The Strike (1904 film)

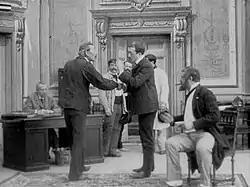

The première of the film took place at the "Grand Cinématographe Américain" in Rouen on 29 September 1904. The film was further distributed by Pathé Frères in Spain under the title "La Huelga", and in the United Kingdom and the United States under the title "The Strike". In the latter country, it was also distributed by the Kleine Optical Company, the Edison Manufacturing Company, and the Lubin Manufacturing Company.